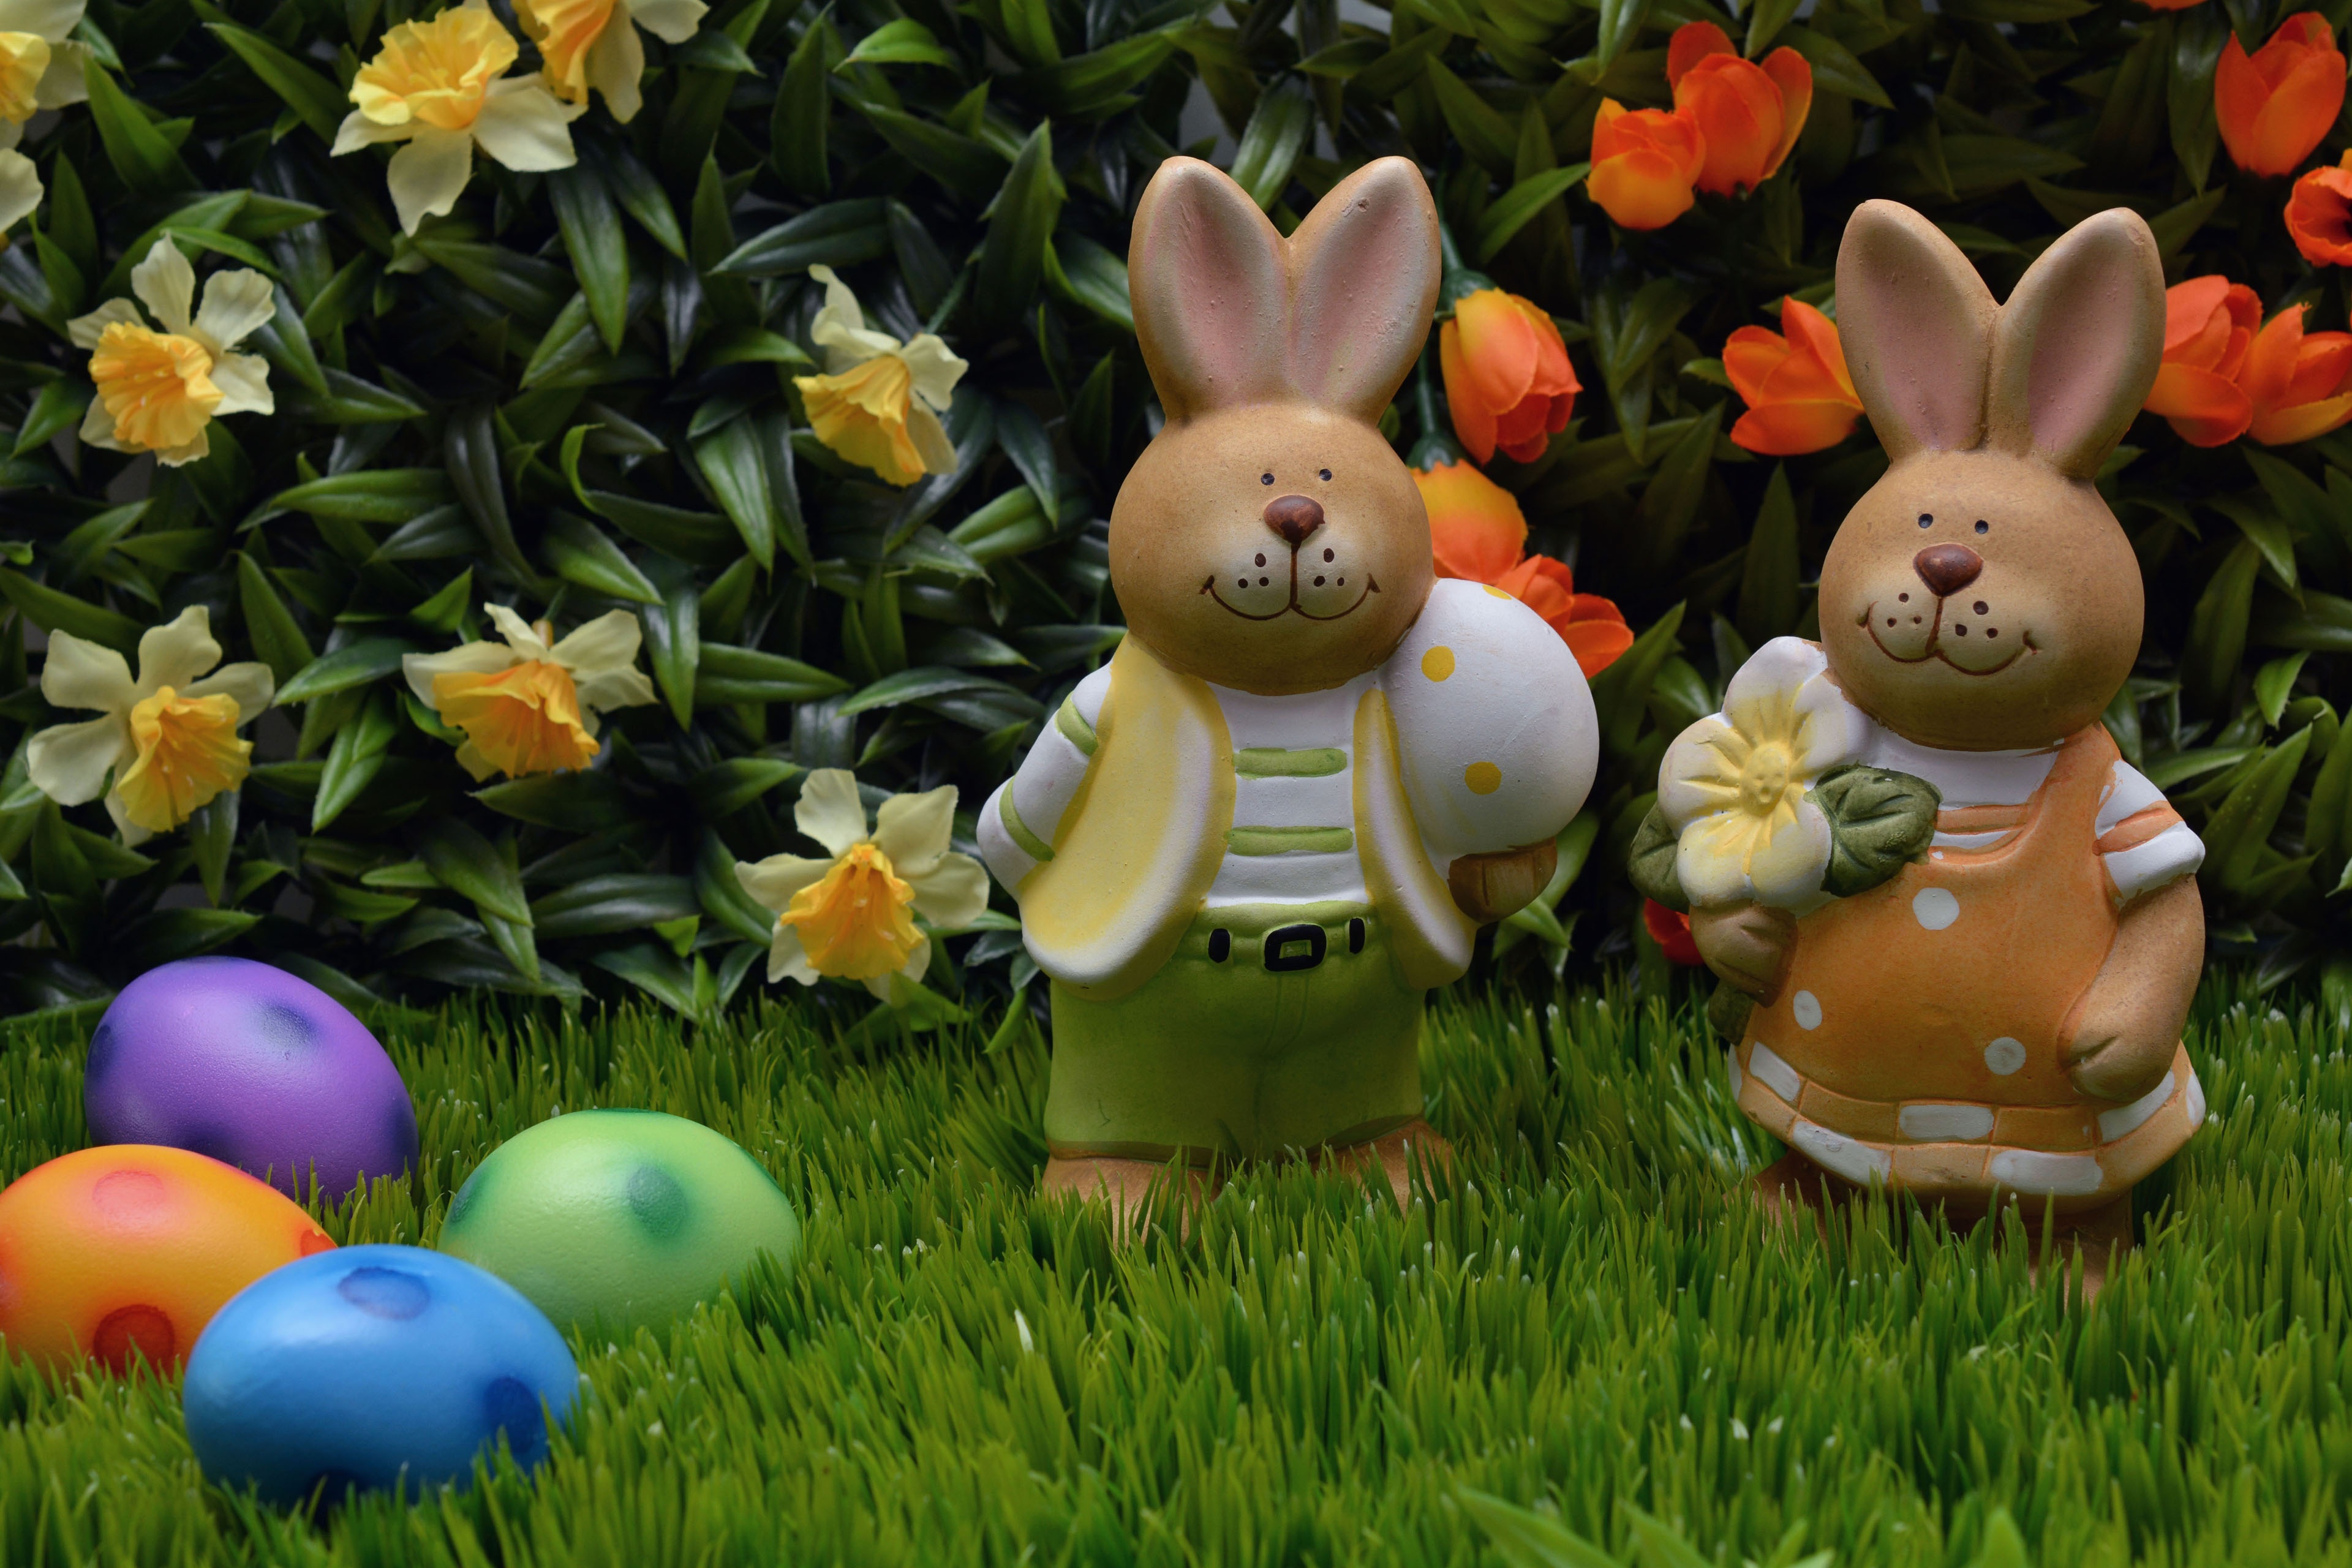
grass, lawn, flower, decoration, orange, food, spring, green, holiday, blue, rabbit, egg, flowers, hare, spotted, violet, easter, easter bunny, easter eggs, easter decoration, easter egg, happy easter, easter greetings